Club Atletic Oradea

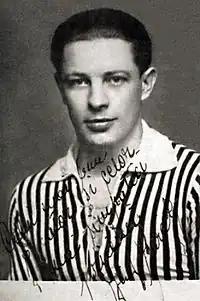
Iuliu Baratky, one of the most talented local players promoted by CA Oradea during the interwar period.

In 1932–33, after another spell confined to the regional tournament, CAO appeared in an expanded national competition, organized as two parallel leagues of seven teams; they finished second in their division, while local rivals Crișana Oradea came third in the other one. Two years later,